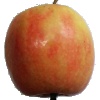
Label: apple_pink_lady